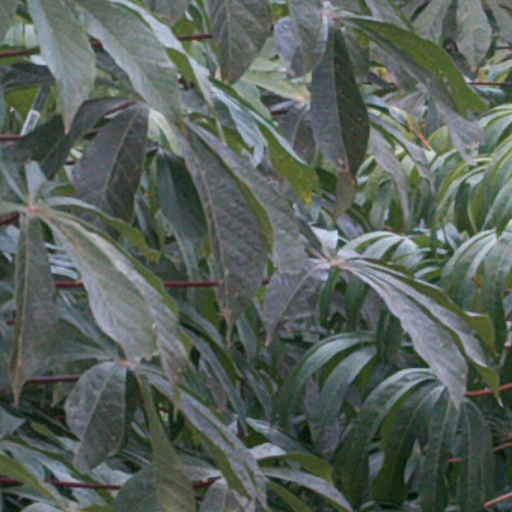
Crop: cassava